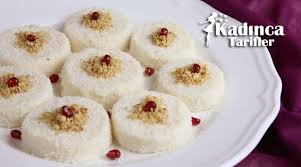
Yemek: lokum